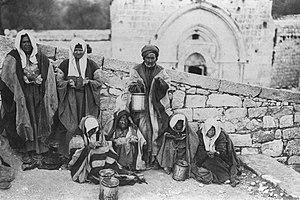
La lèpre /lɛpʁ/ est une maladie infectieuse chronique due à Mycobacterium leprae touchant les nerfs périphériques, la peau et les muqueuses, et provoquant des infirmités sévères. Elle est endémique dans certains pays tropicaux. La lèpre est une maladie peu contagieuse.